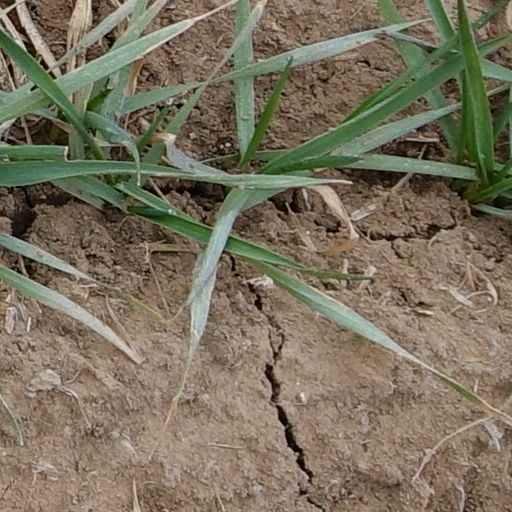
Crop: wheat